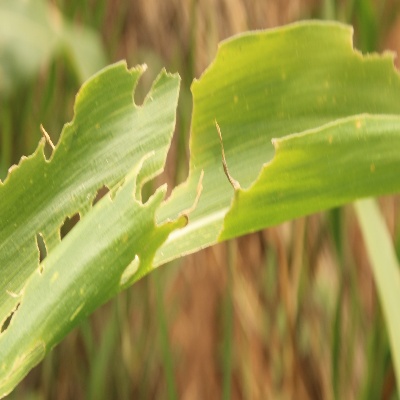
Crop: Maize
Condition: fall armyworm